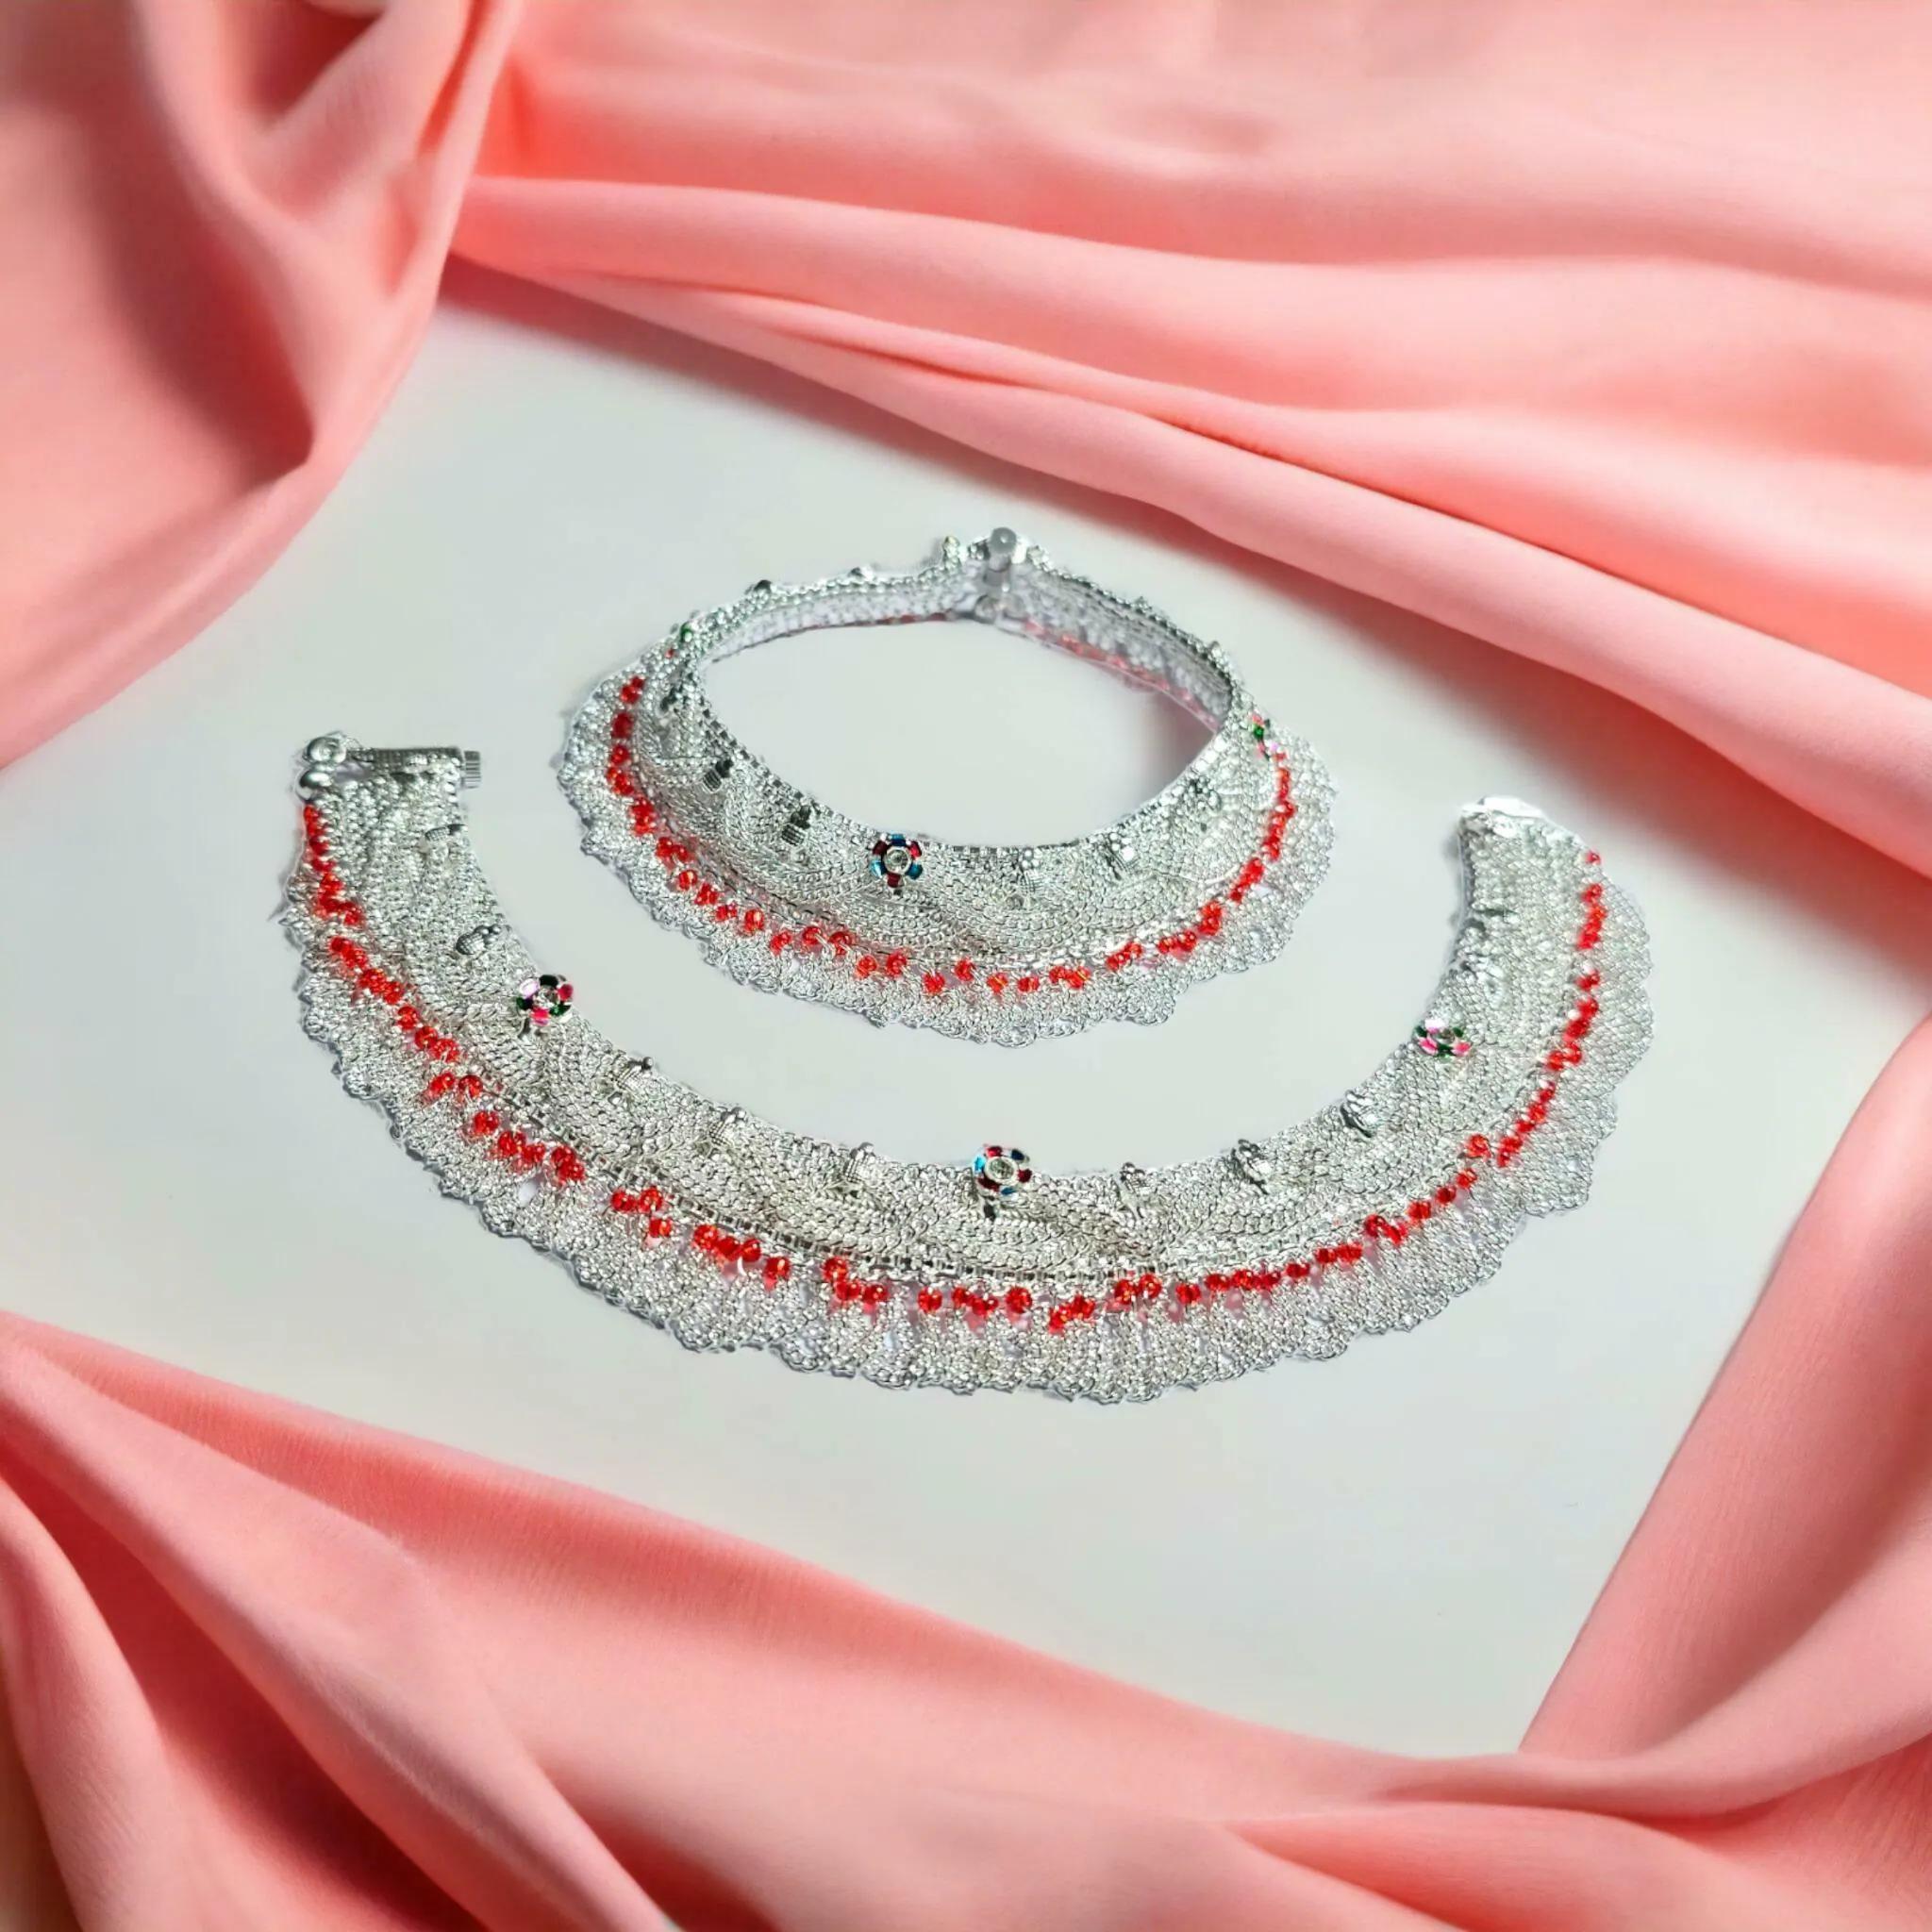
BR Ornaments A420 Alloy Anklet (Pack of 2)
Type: Anklet
Brand: BR Ornaments
Price: Rs. 899
 This silver anklet looks good with all indian outfitsor traditional outfits suitable girls and women of all ages. grab this pair of anklets, you will feel stylish ankle and shining silver anklet will make beautiful, you must buy the sns traders anklets you will never go wrong with the latest design, fancy anklets in silver jewellery.